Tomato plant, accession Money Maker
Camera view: bottom (45 deg); turntable rotation: 150 degrees
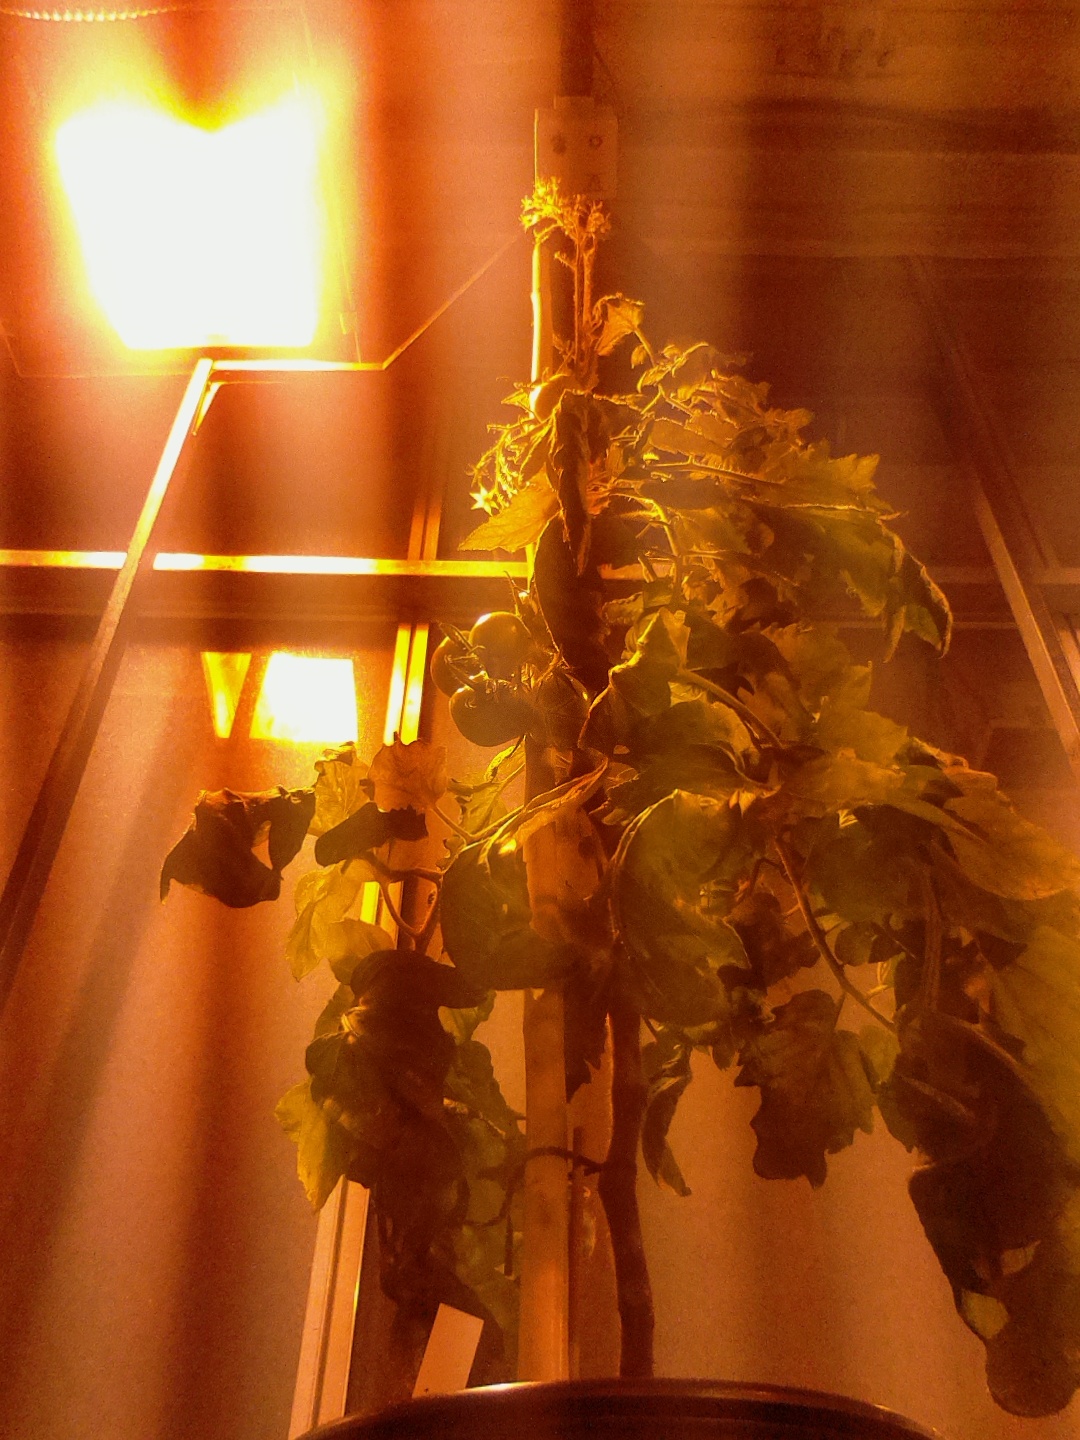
BBCH growth stage 76: 60%-70% of final fruit size